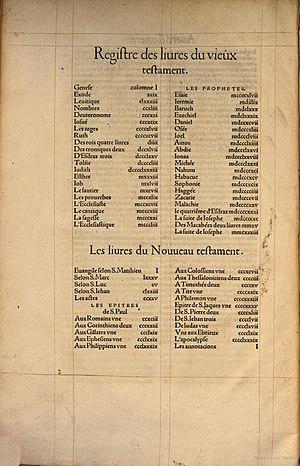
La Bible de Castellion, Bible de Sébastien Castellion ou Bible de Châteillon est une traduction de la Bible en français du protestant Castellion publiée en 1555 chez Hervage à Bâle.